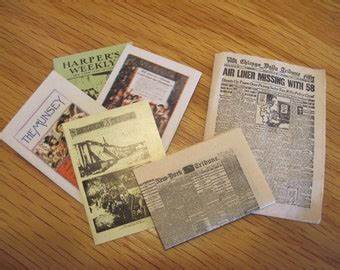
Waste category: paper